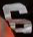
Number: 6